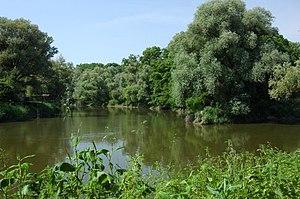
La Thaya est une rivière d'Autriche et de la Tchéquie, et un affluent de la Morava, et donc un sous-affluent du Danube.